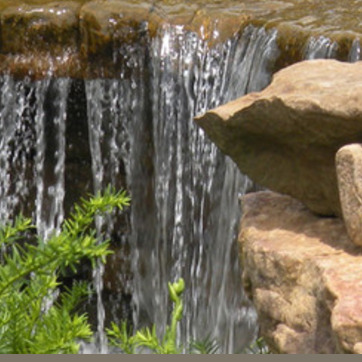
Material: water